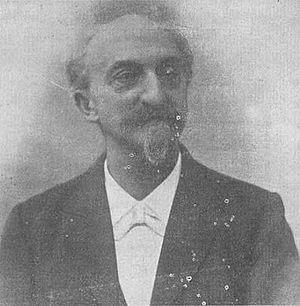
Bolesław Dembiński est un compositeur et organiste polonais.